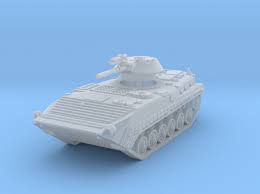
Label: BMP-1